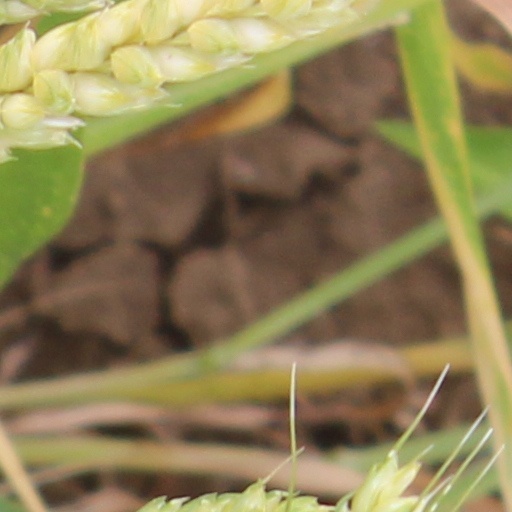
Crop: wheat